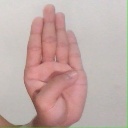
अक्षर: ब